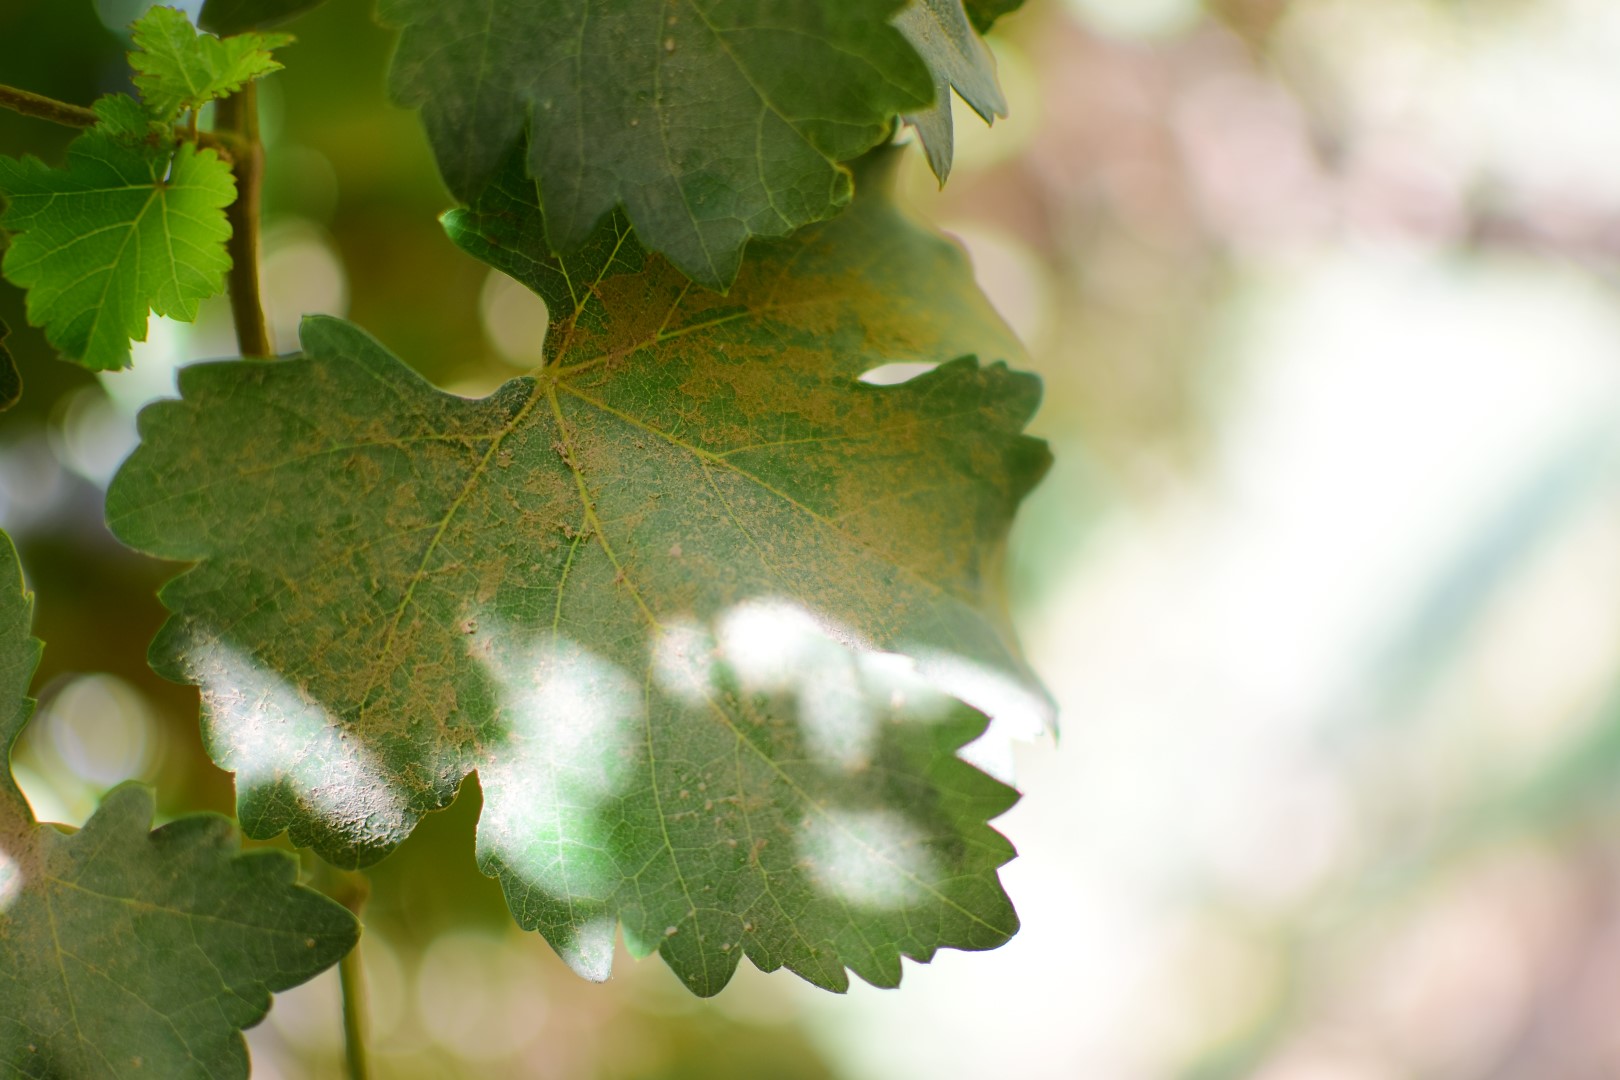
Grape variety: Shdah